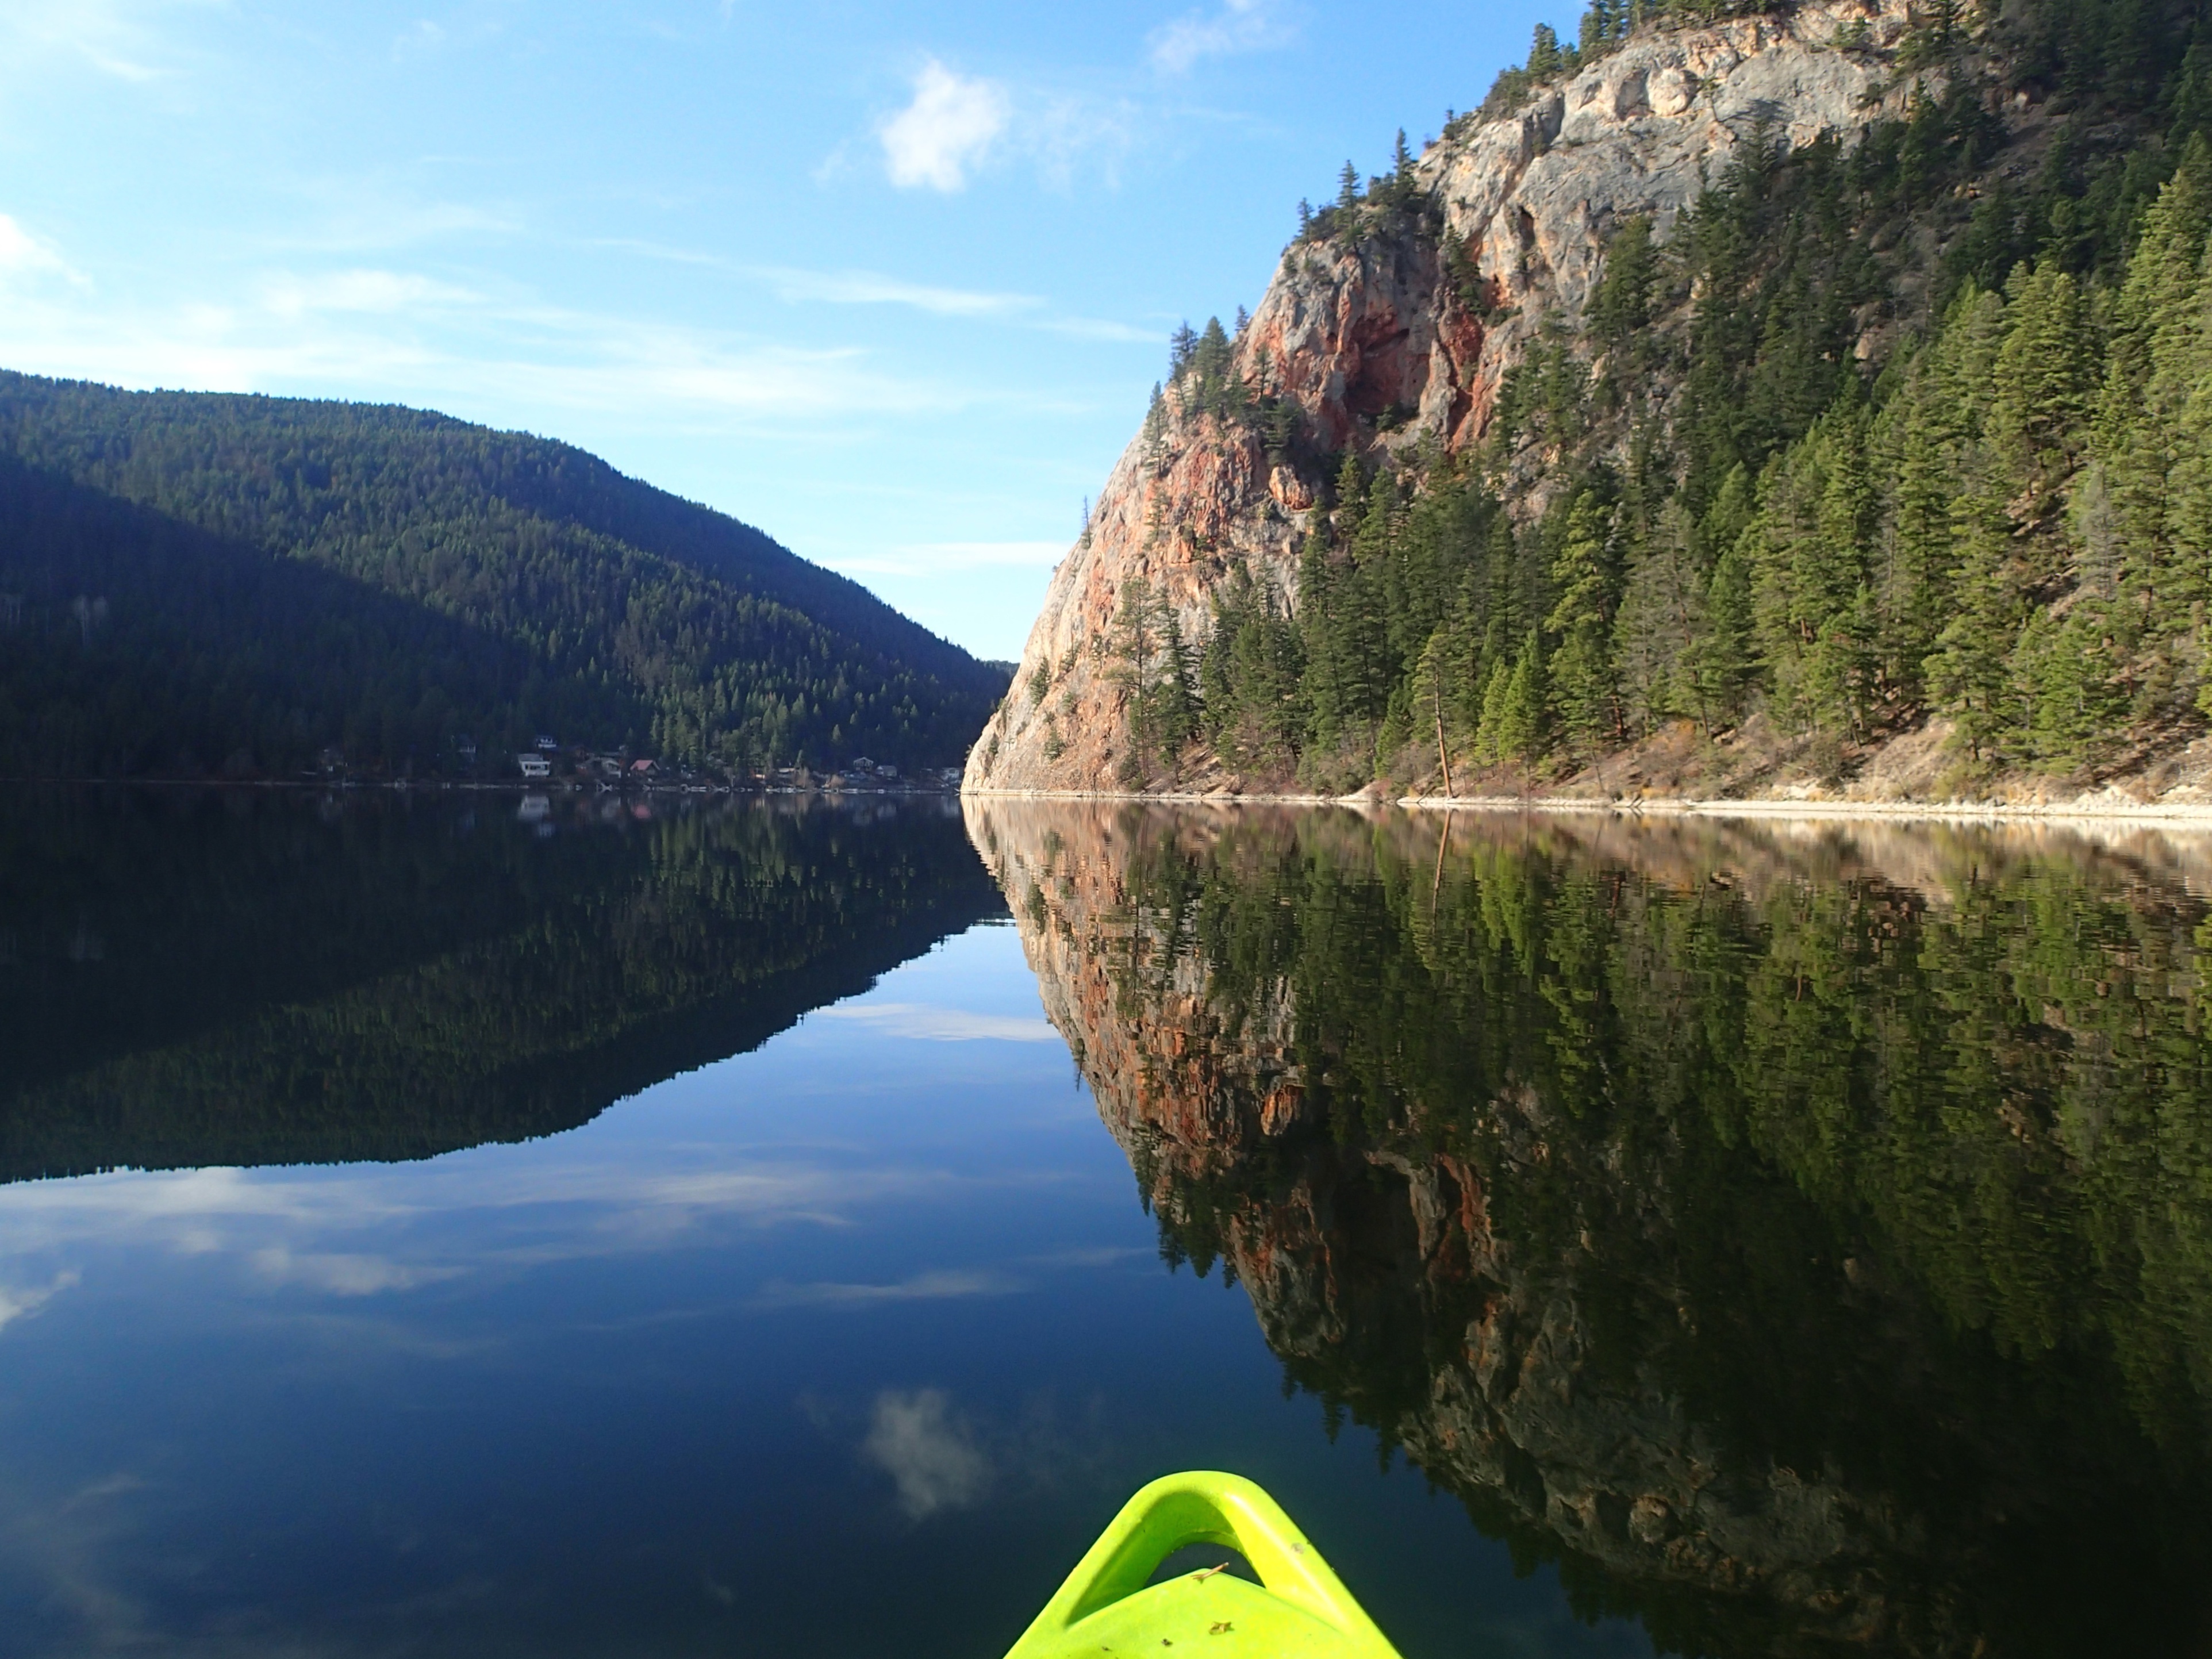
mountain, lake, river, mountain range, vehicle, fjord, reservoir, loch, landform